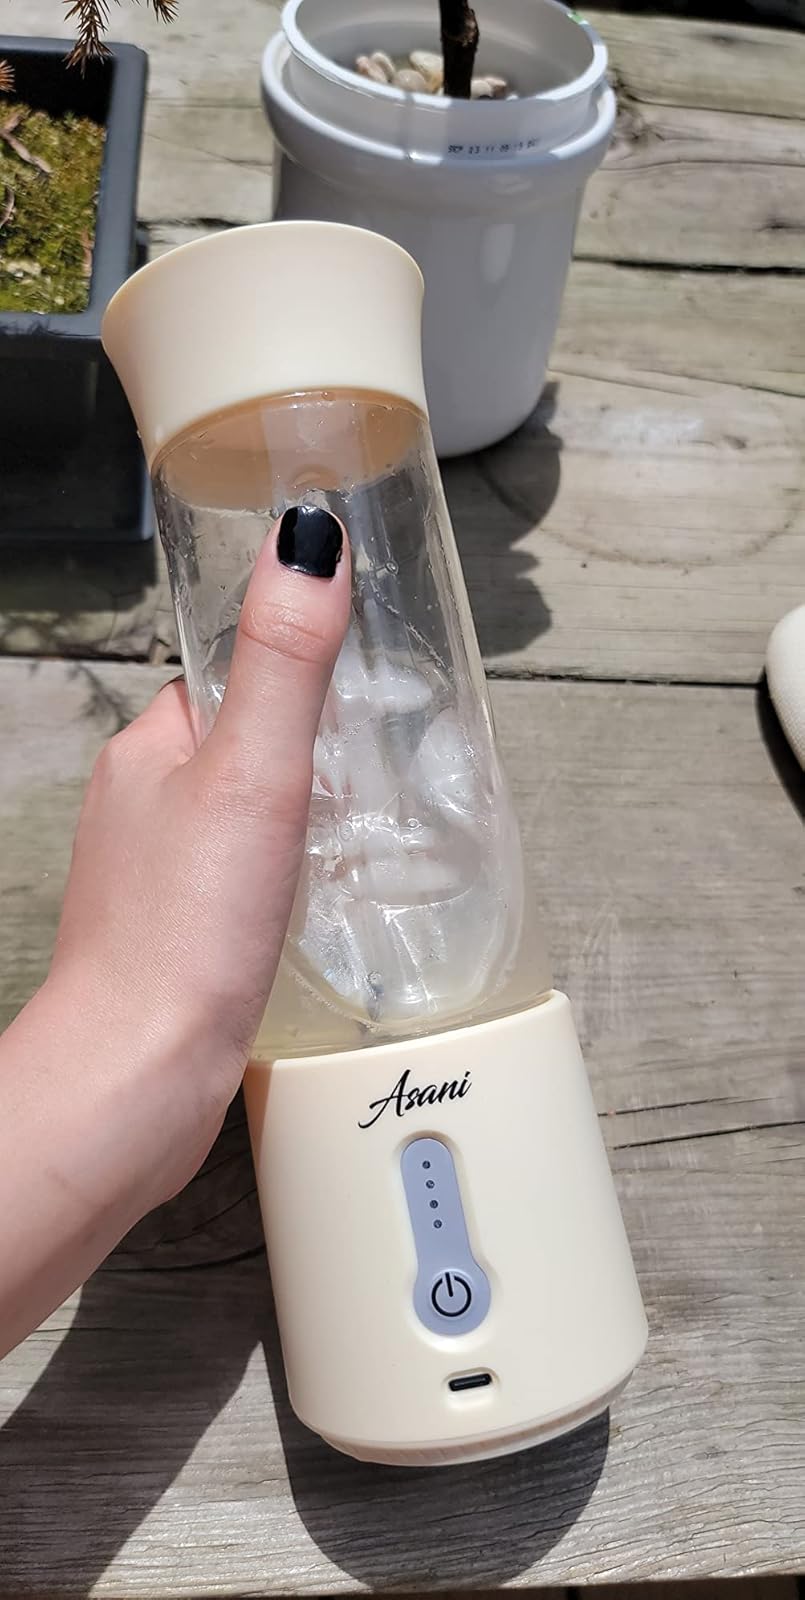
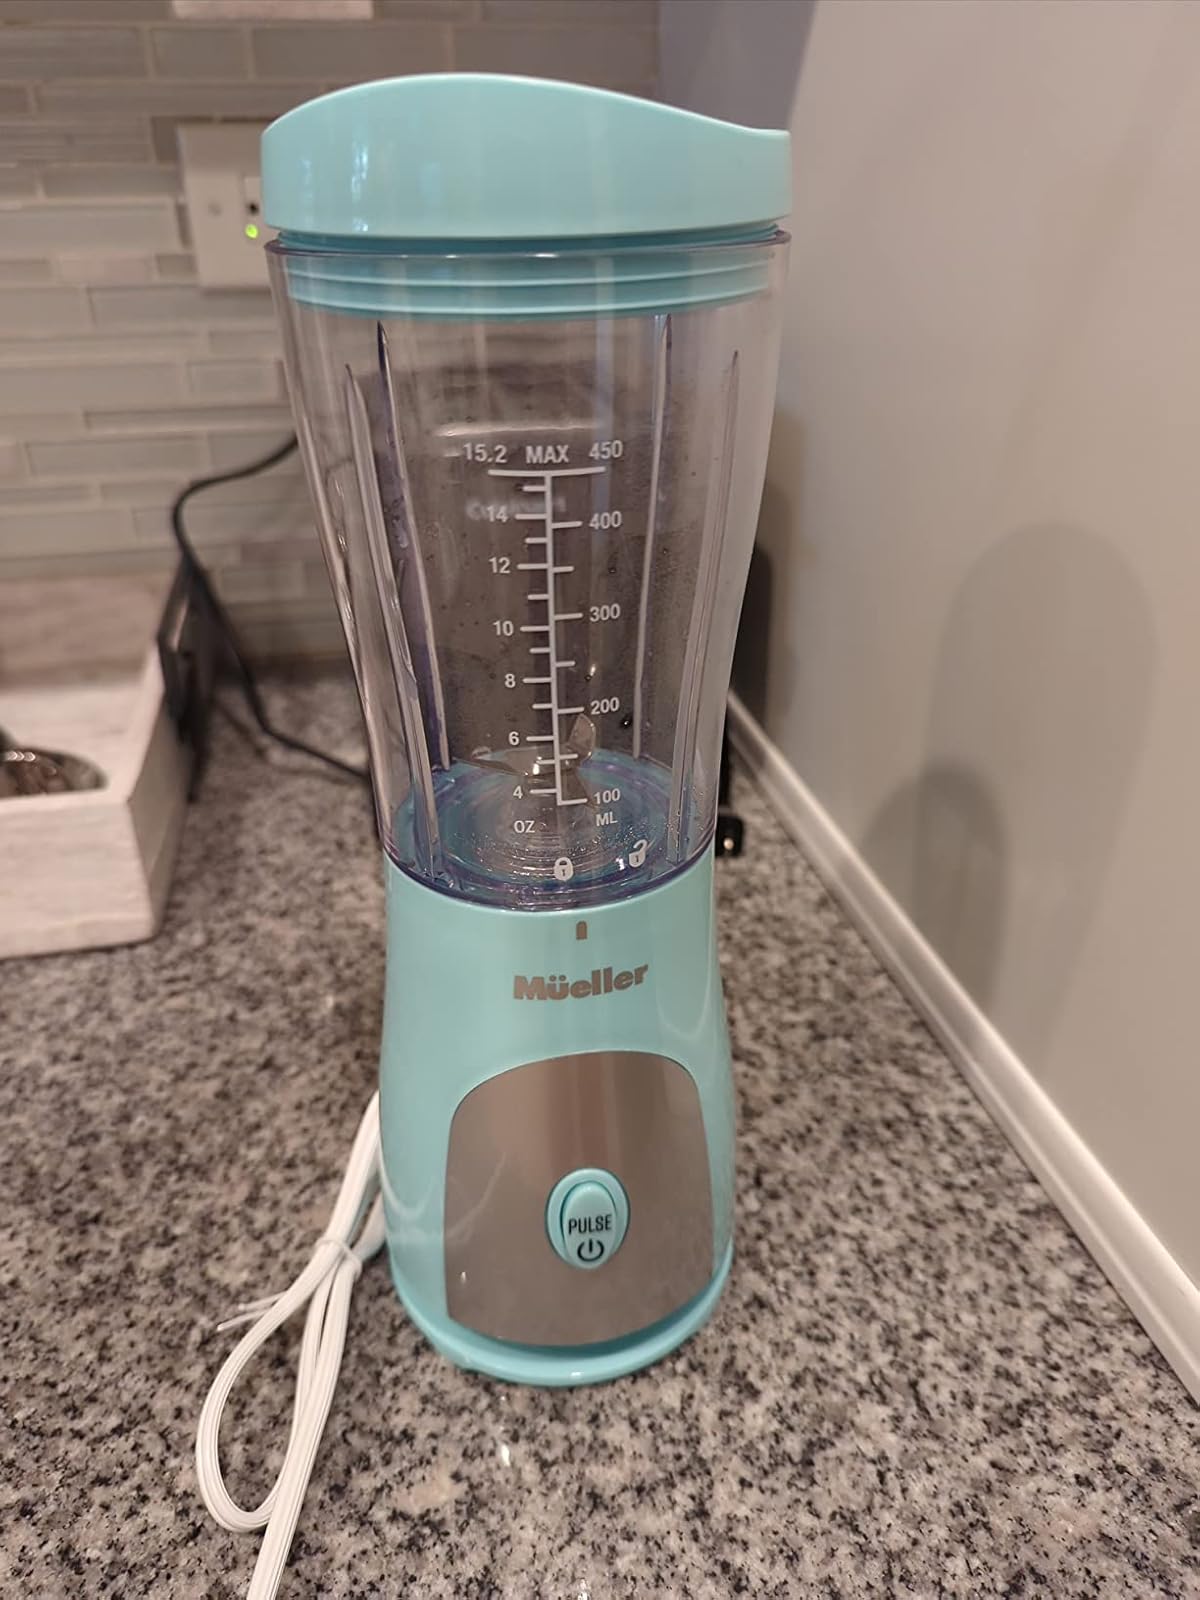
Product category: items_blender
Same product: no